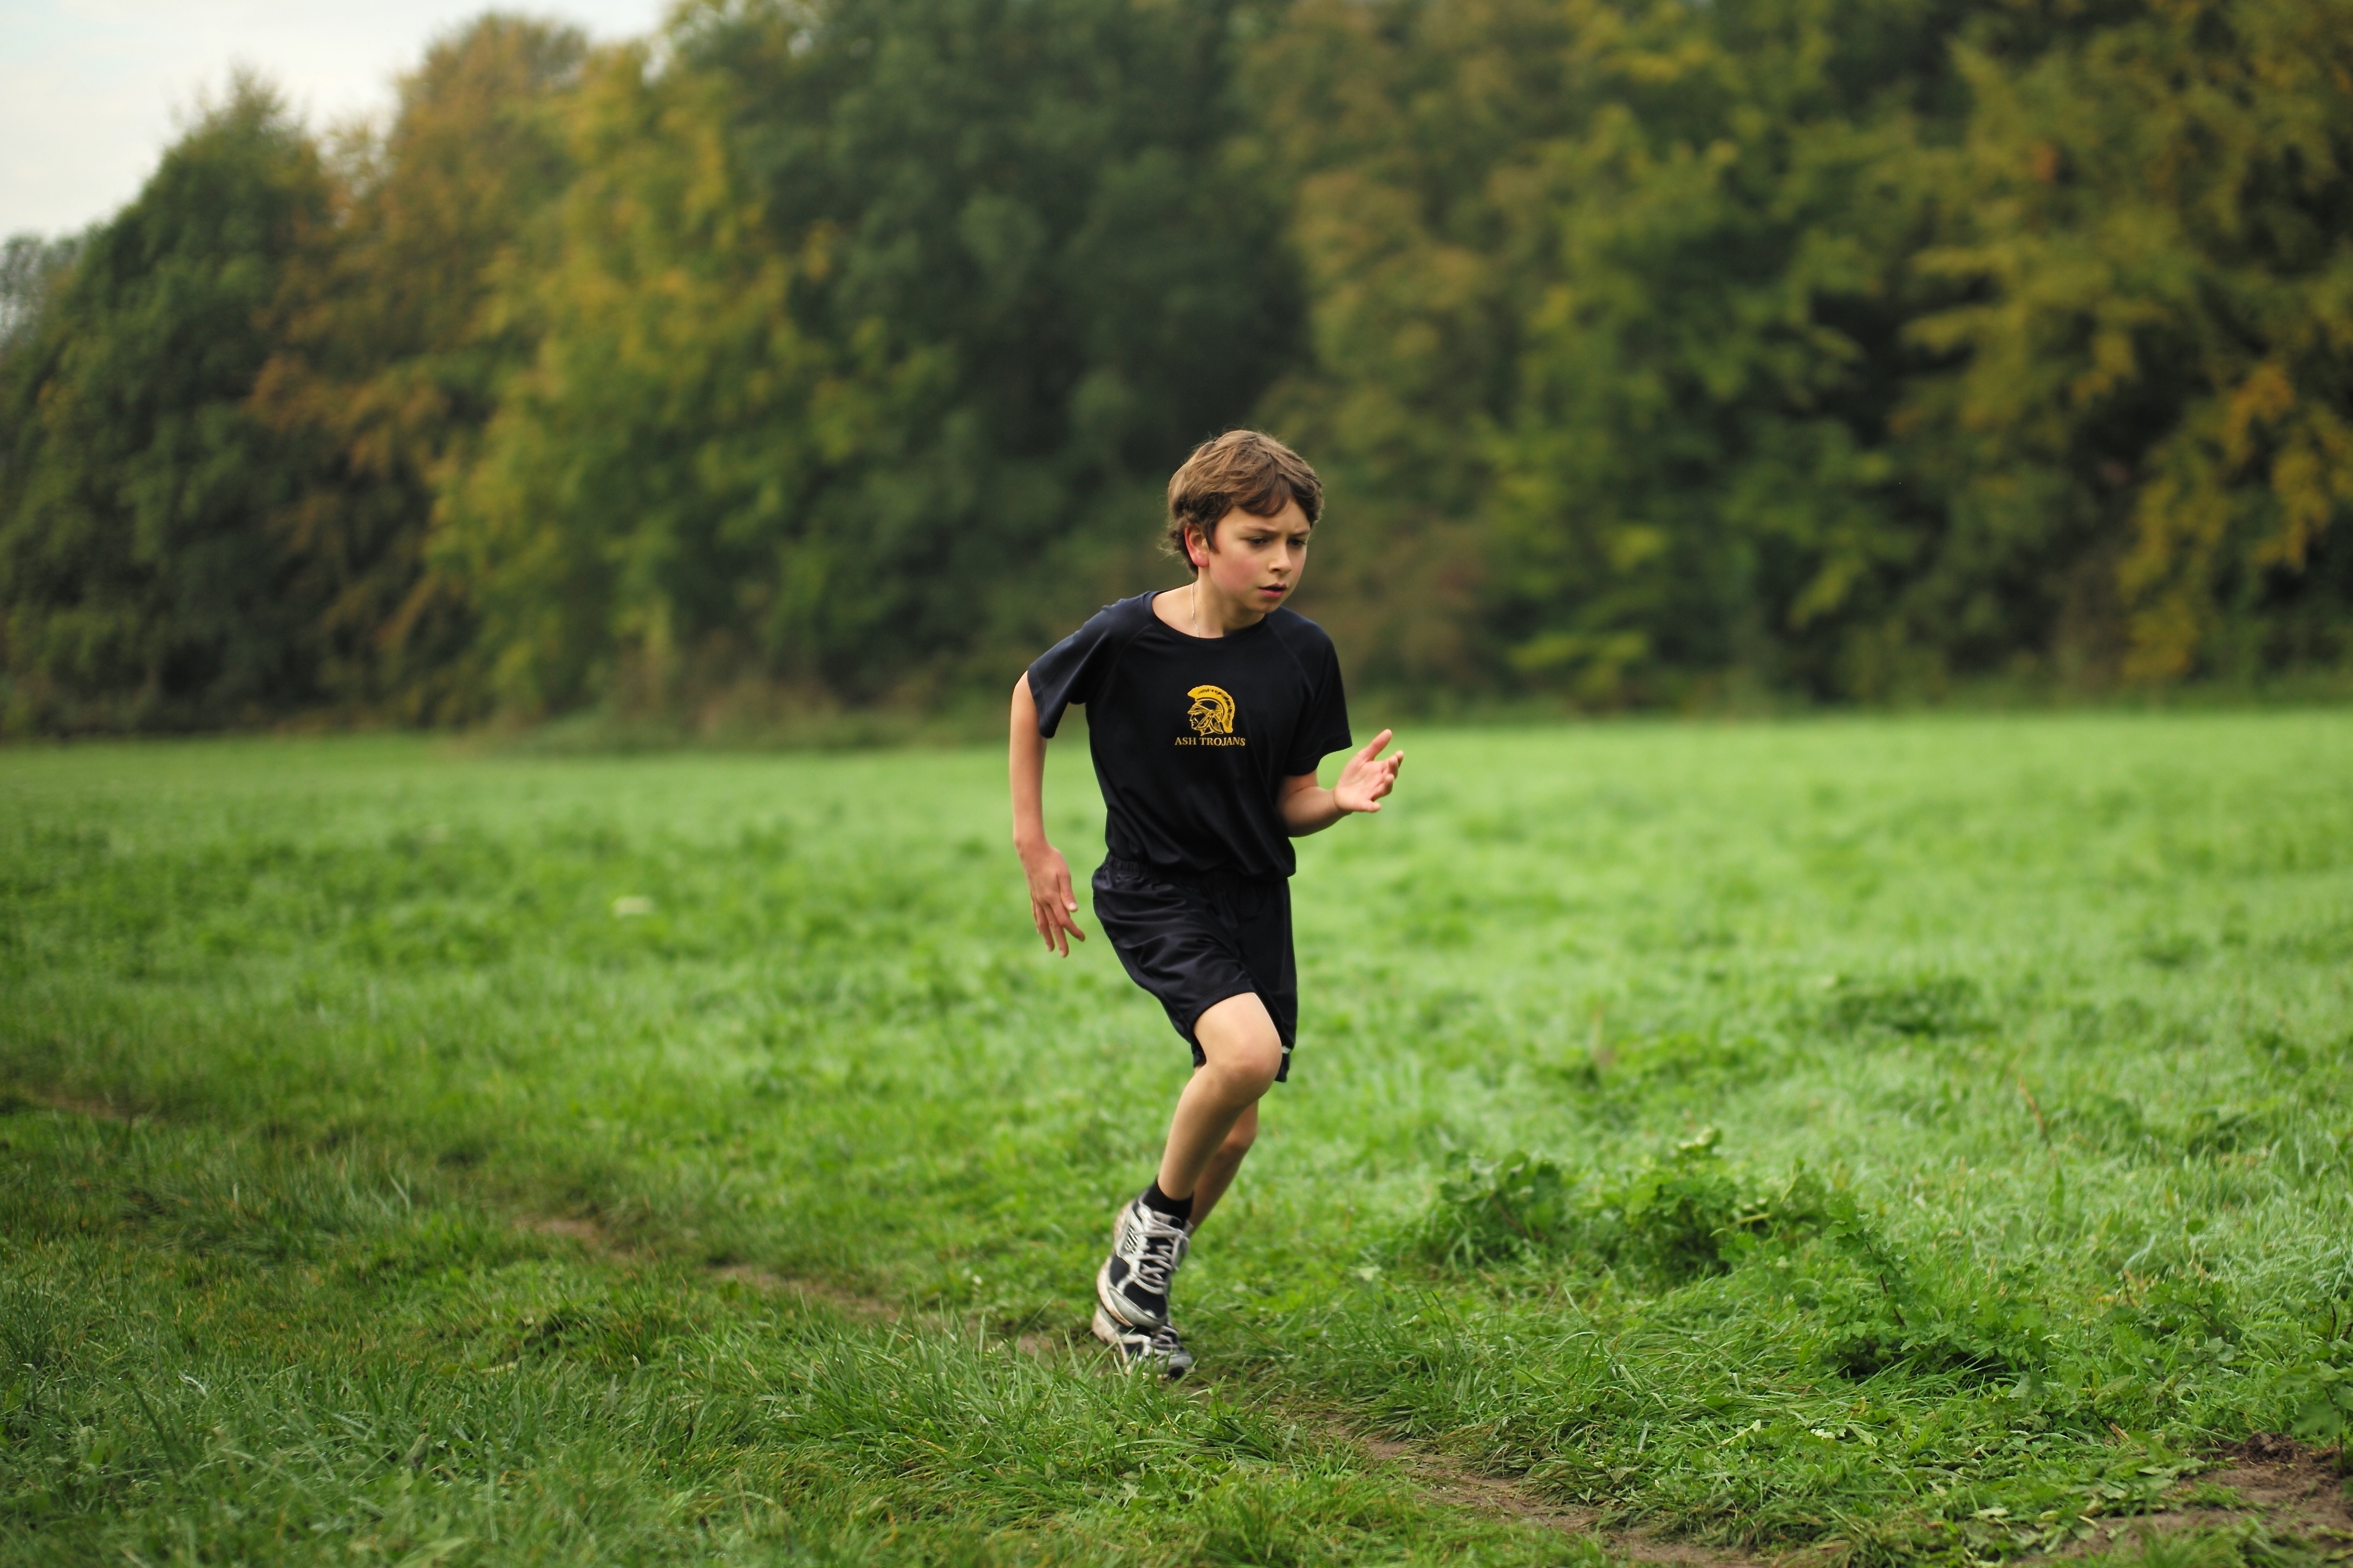
person, girl, sport, meadow, boy, running, run, recreation, europe, green, jogging, runner, ash, crosscountry, race, competition, woods, holland, amsterdam, netherlands, m, sports, 50, school, runners, middle, leica, 240, summilux, athletics, meet, xc, isa, amsterdamsebos, physical exercise, outdoor recreation, human action, endurance sports, ultramarathon